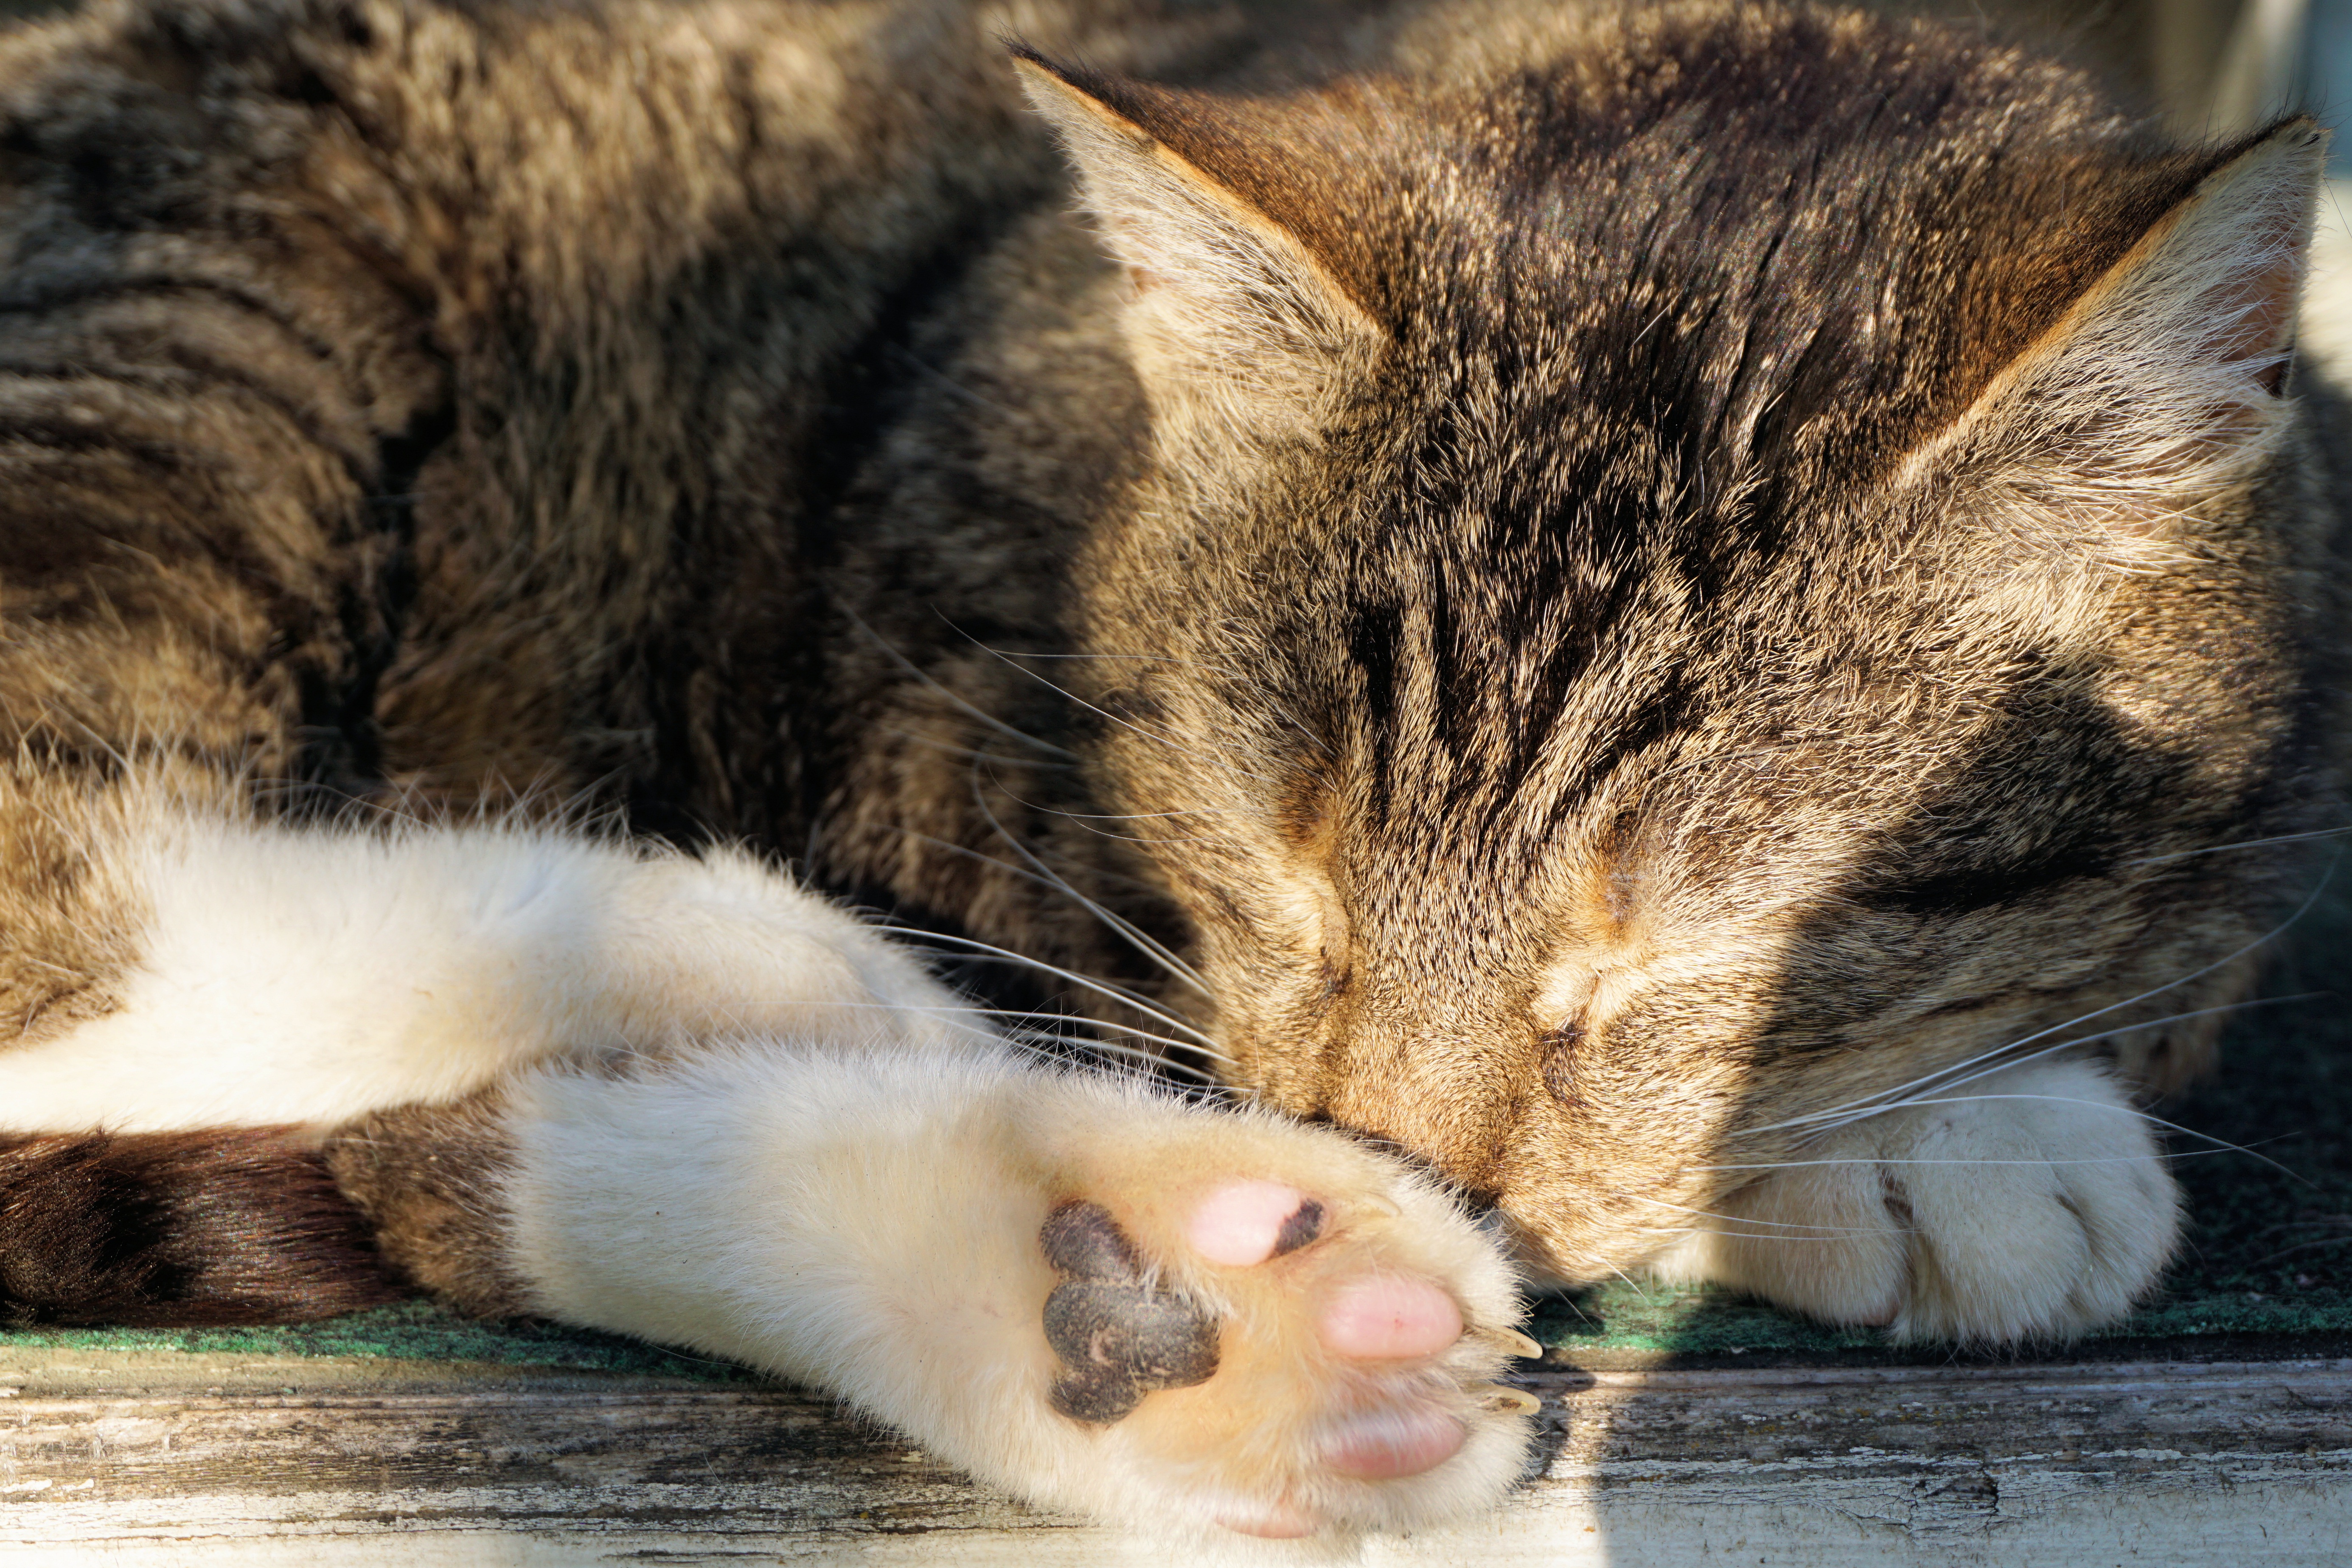
animal, kitten, cat, sleeping, mammal, yawn, close up, nose, whiskers, sleep, relaxation, snout, adidas, vertebrate, tired, mieze, domestic cat, recovery, mackerel, recover, tabby cat, european shorthair, wild cat, small to medium sized cats, cat like mammal, domestic short haired cat